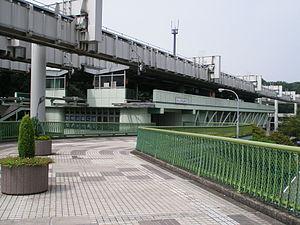
Le monorail de Chiba est un monorail de type SAFEGE à Chiba au Japon. Mis en service le 28 mars 1988, il est le plus long monorail suspendu au monde selon le Guinness Book.